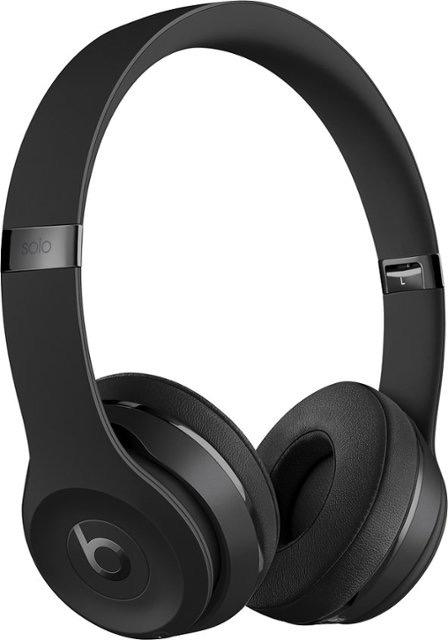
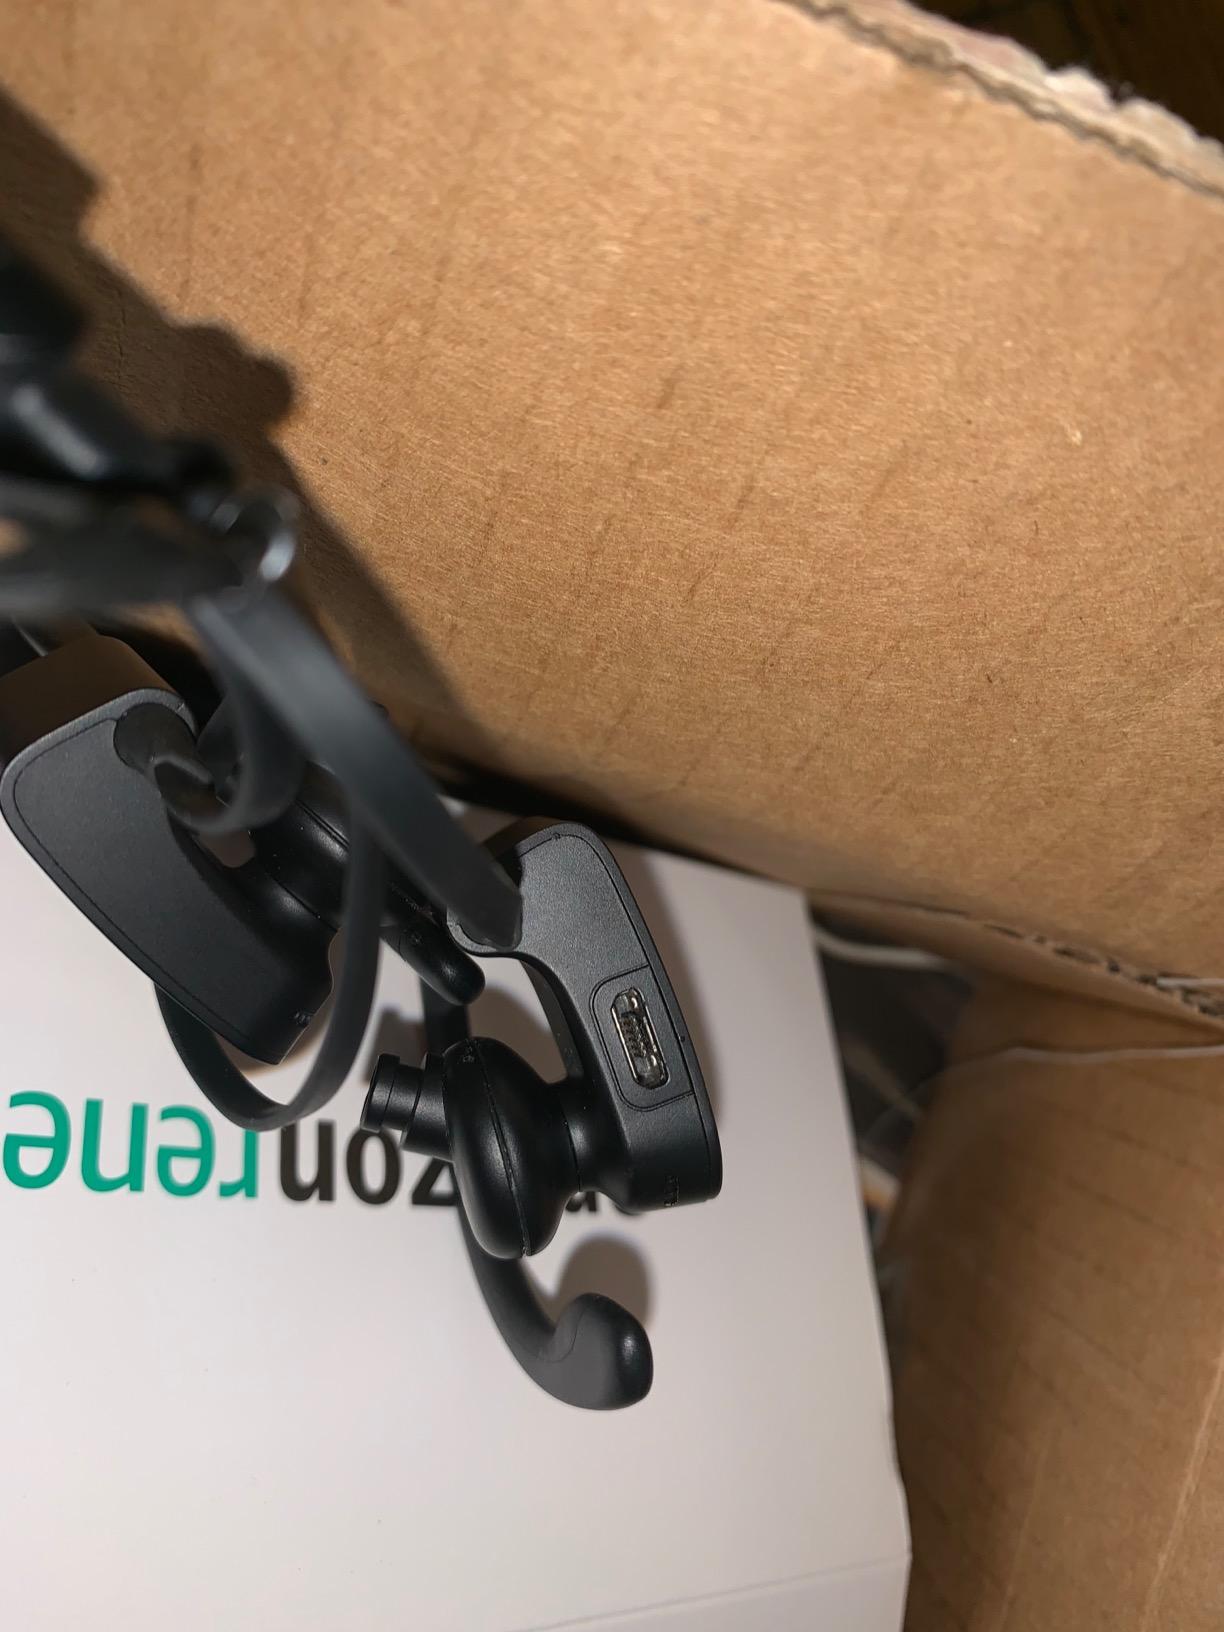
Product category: headphones
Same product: no